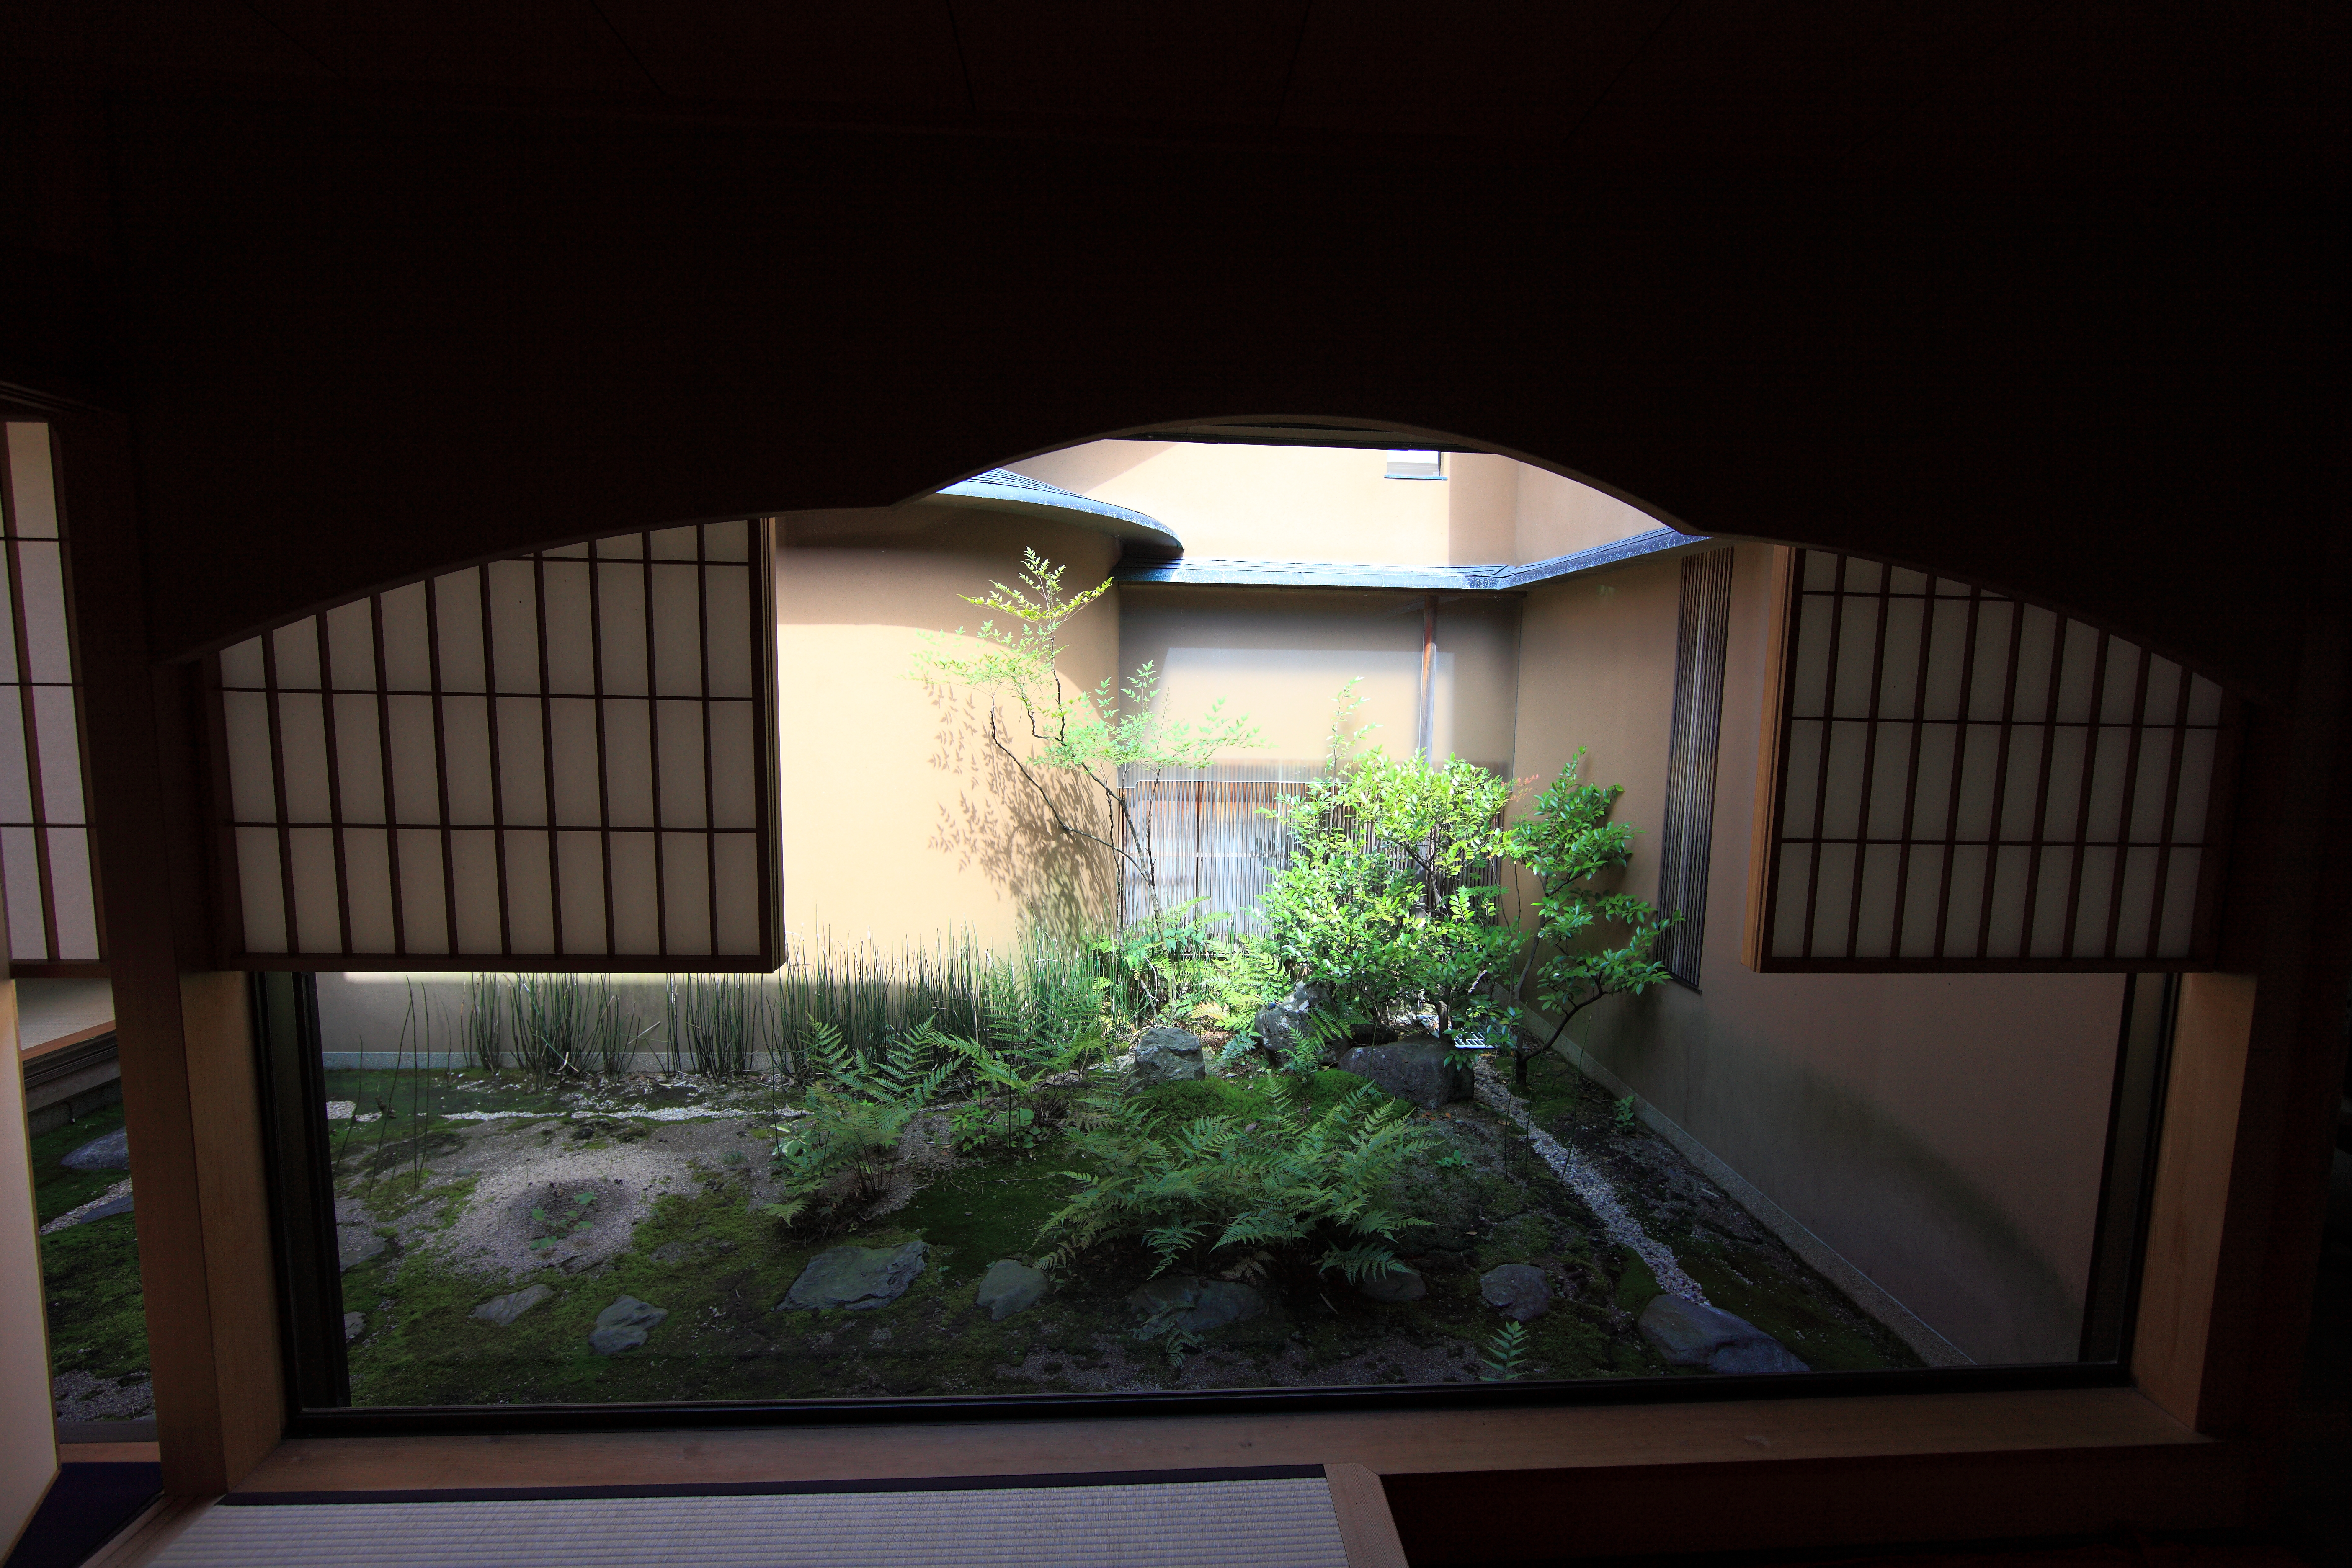
architecture, house, interior, window, old, home, high, ancient, facade, residence, interior design, design, japanese, 5d, style, hires, markii, traditional, hi, res, resolution, window covering